Ornithocheiromorpha

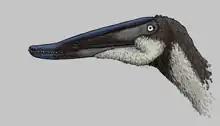
Life reconstruction of "Lingyuanopterus", an istiodactylid

Another constituent clade of Ornithocheiromorpha is Anhangueria. Anhangueria was named by paleontologists Taissa Rodrigues and Alexander Kellner in a review of "Ornithocheirus" species in 2013, they defined the clade as a branch-based taxon consisting of all pteranodontoids more closely related to "Anhanguera blittersdorffi" than to "Istiodactylus latidens" and "Cimoliopterus cuvieri". Anhangueria originally only contained the genera "Brasileodactylus", "Camposipterus", "Cearadactylus", "Ludodactylus" as well as the family Anhangueridae, however, recent analyses had recovered the family Hamipteridae within this clade as well. In 2014, paleontologist Brian Andres and colleagues assigned more groups and genera within this clade, this included "Guidraco", the subfamily Boreopterinae, and the clade Ornithocheirae, which was further divided into the families Anhangueridae and Ornithocheiridae. This topology was later followed by a few other studies.